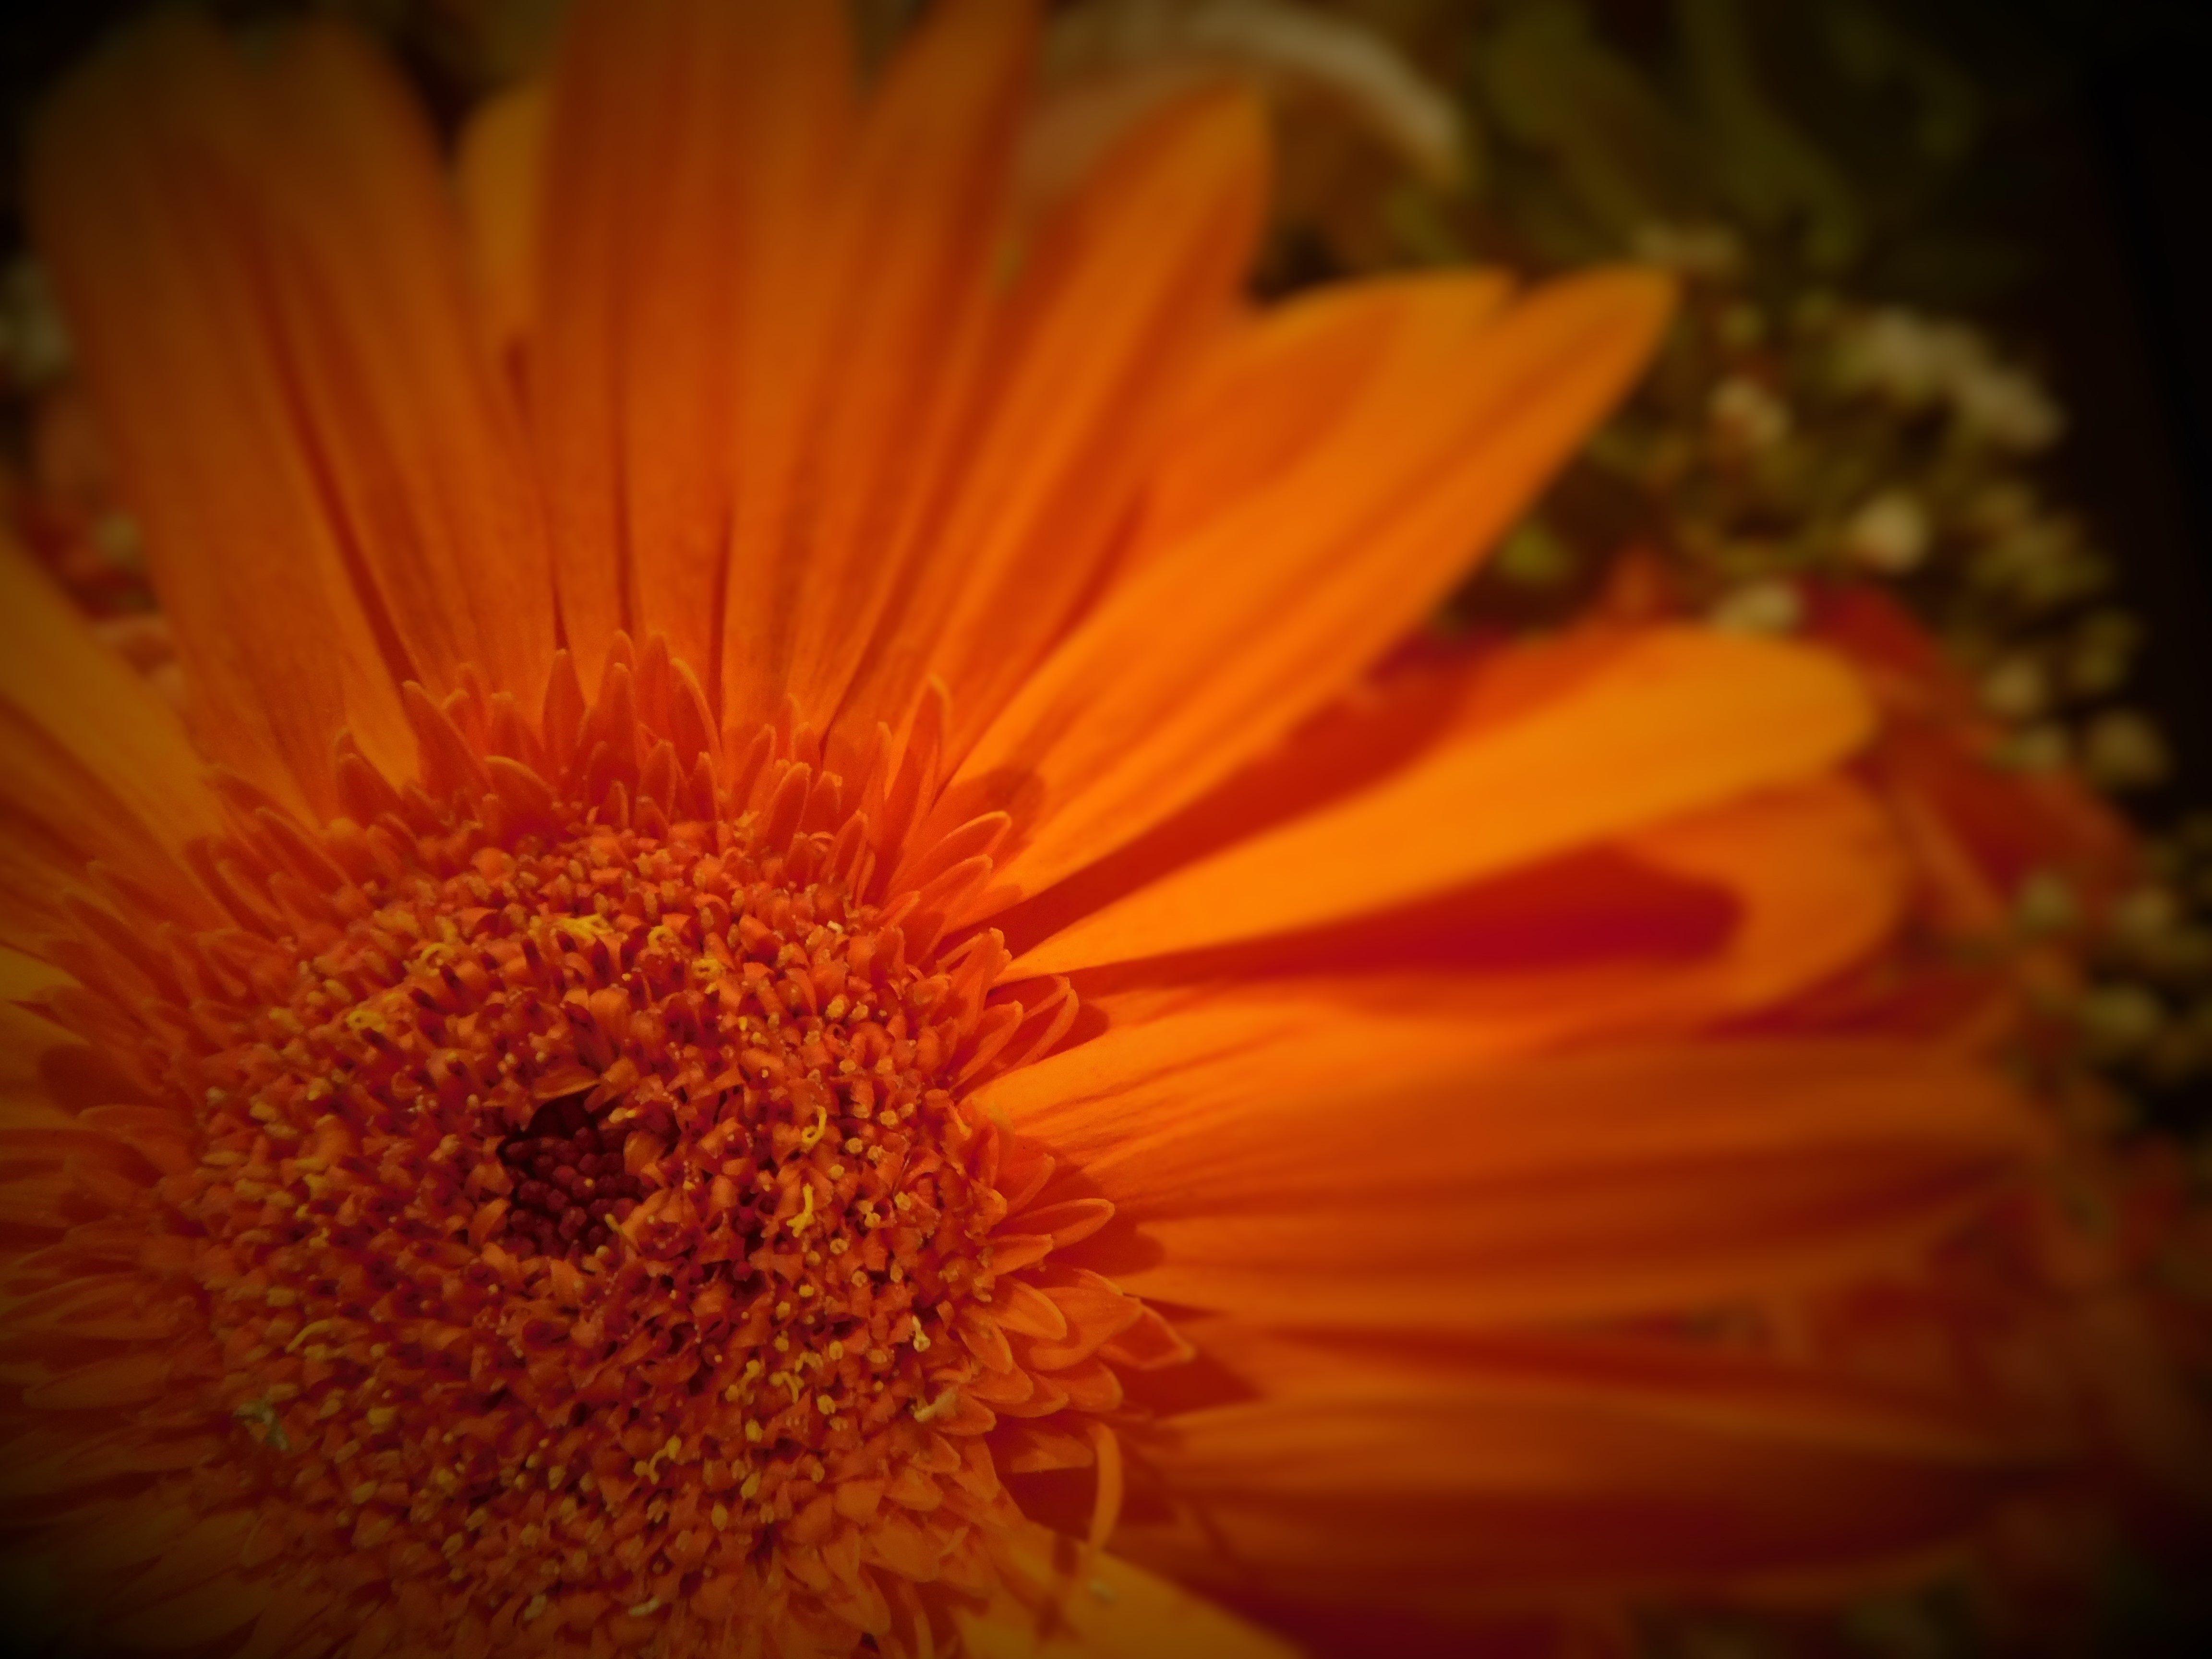
plant, flower, petal, yellow, flora, close up, gerbera, macro photography, orange flower, flowering plant, daisy family, calendula, gerbera daisy, gerbera flower, annual plant, plant stem, land plant